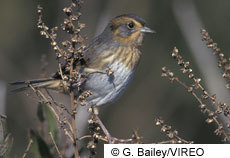
this bird has a white belly, brown breast and brown face.
this bird has a gray breast, yellow supercillary and eyebrow, gray back and small gray bill.
a small bird with a grey and white belly and vent, grey cheek patch, and light yellow and grey on its vent and rectricesthe bird has a small black bill and a yellow throat.
the small bird has a grey belly and breast, a small black beak, and orange spots throughout its body.
this bird has wings that are brown and has a white bellya small brown bird, with lighter brown colors on its throat and eyebrows, with a shorter bill.
a small brown bird, with a white abdomen, and a pointed bill.
this tiny round bird has a short sharp gray beak, a yellow and gray striped breast, side, and head, with a black crown, gray belly, and gray back.
this bird has a brown crown with a white belly and small black beak.
Species: Nelson Sharp Tailed Sparrow